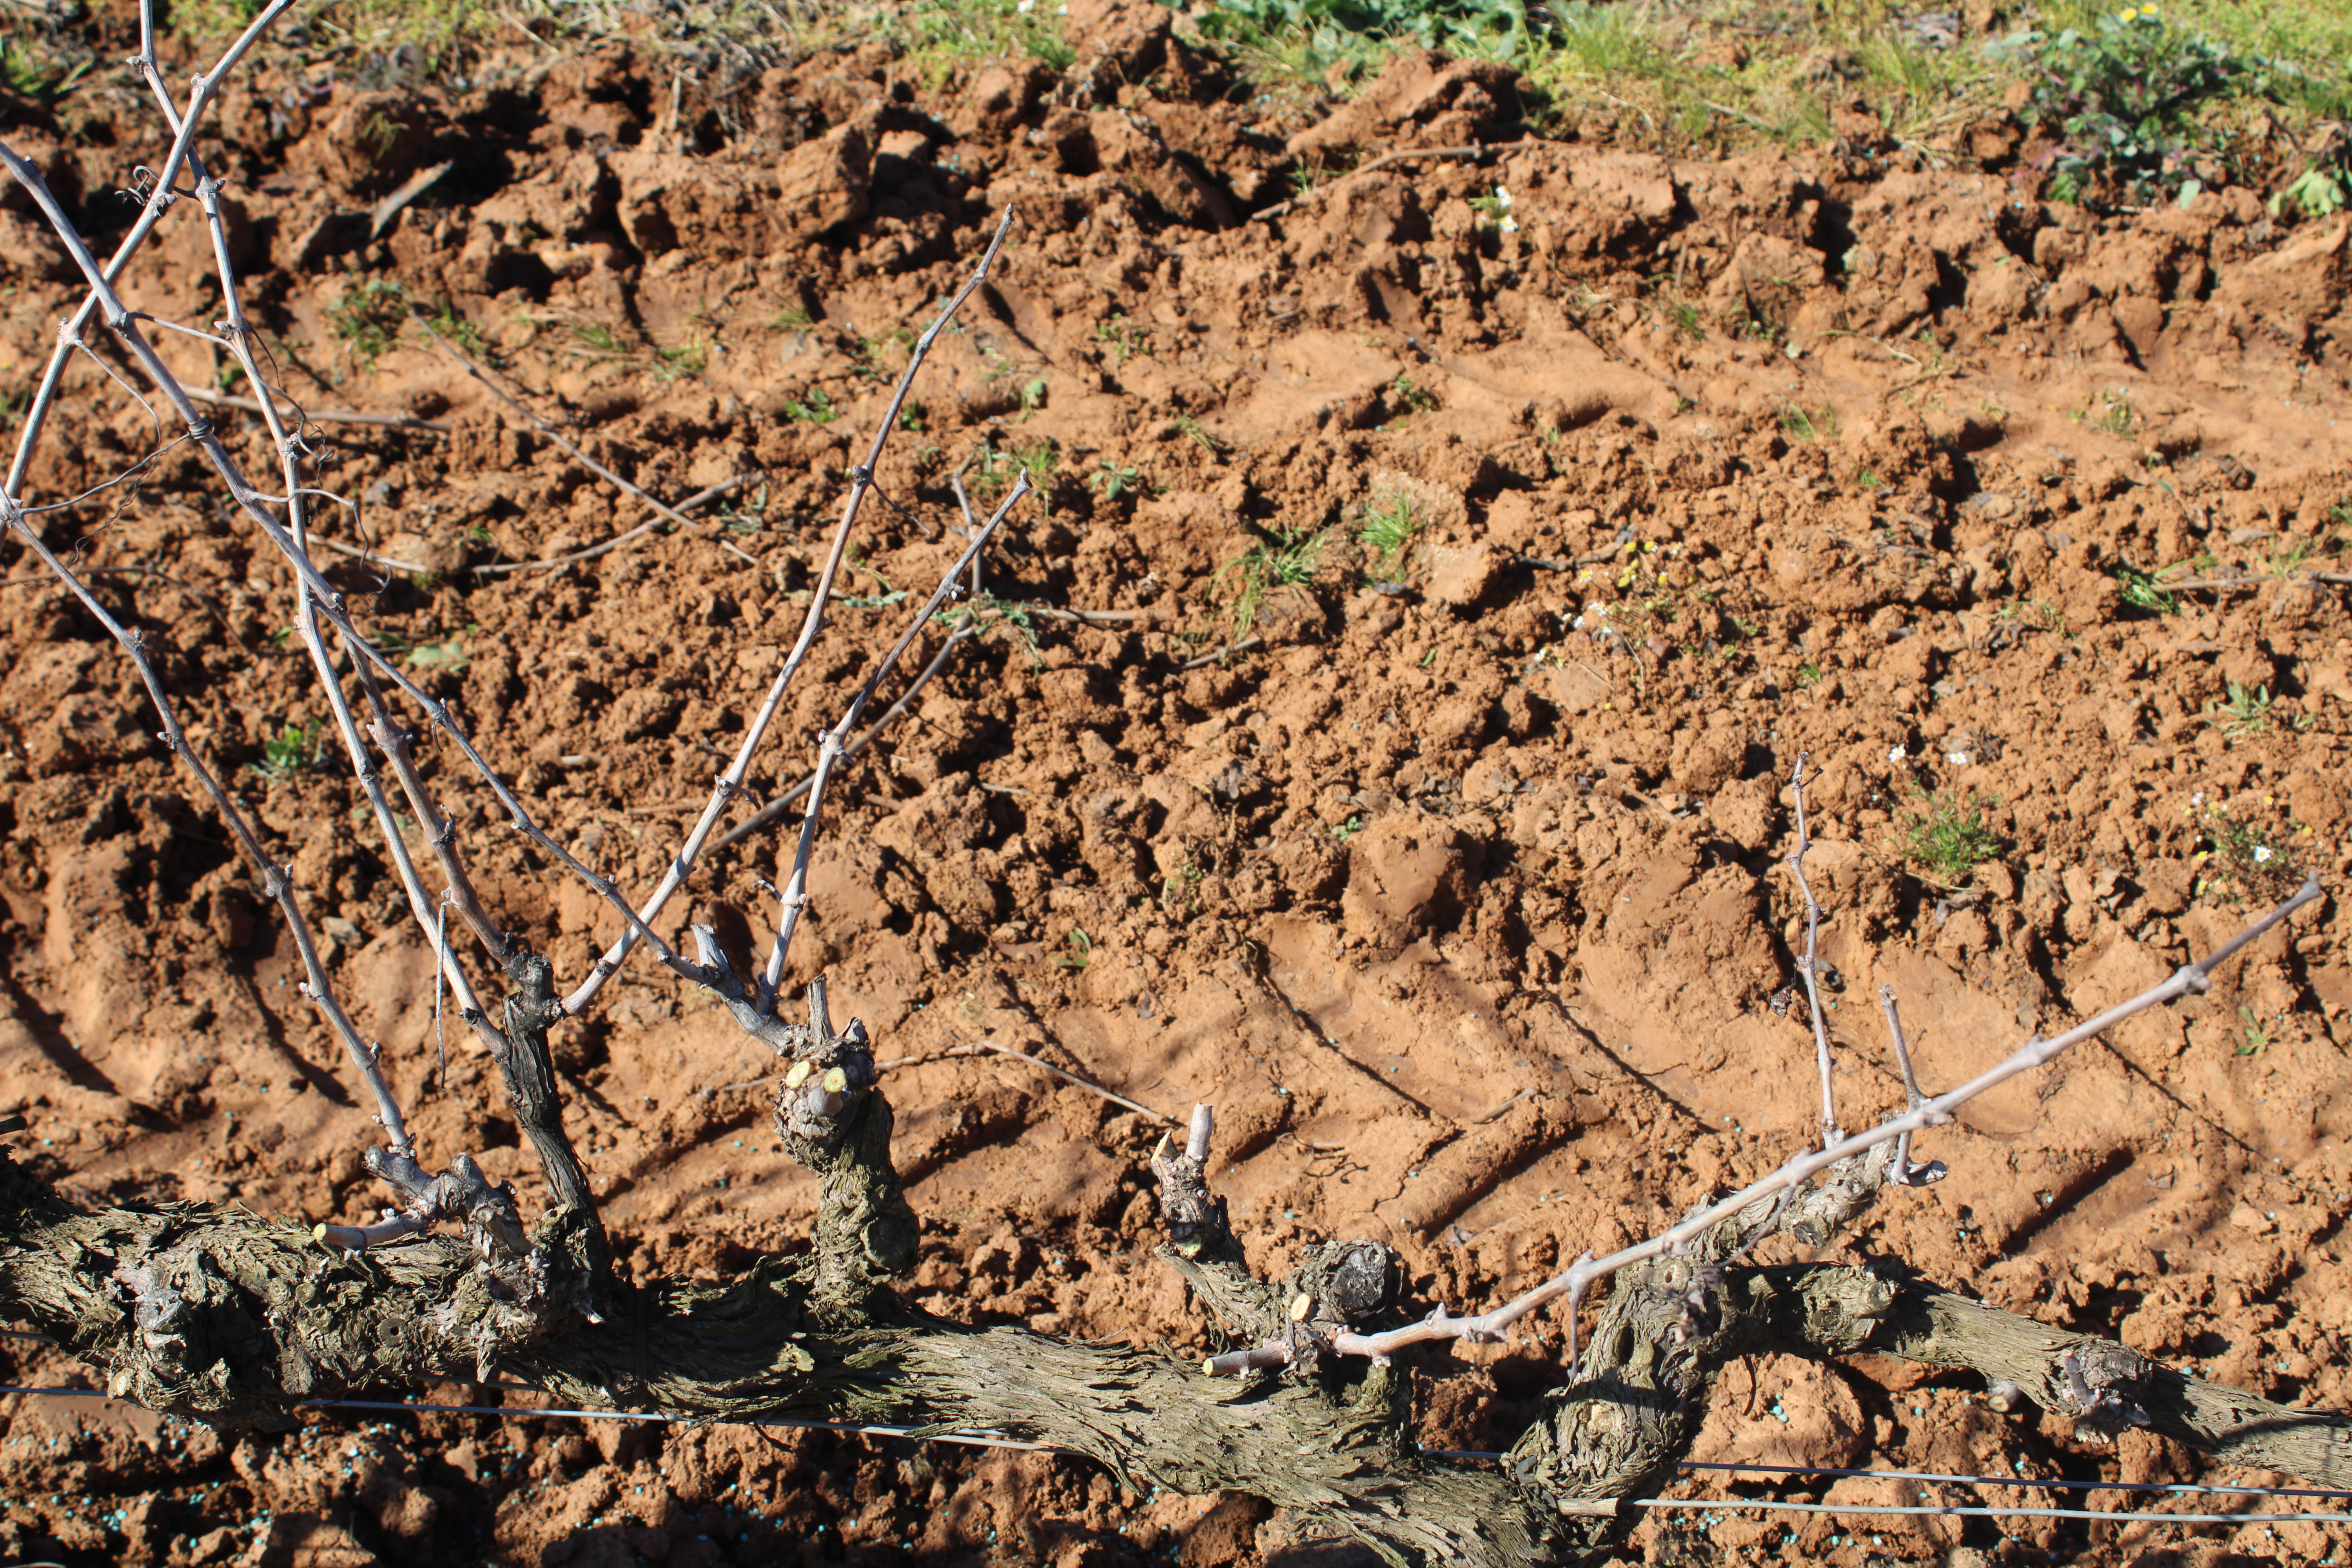
Unpruned shoots: 10
Pruned shoots: 6
Trunks: 1